4NCL

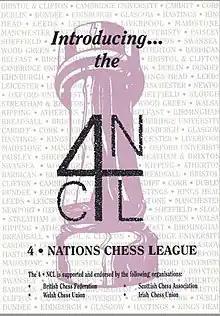
4NCL Original Brochure (Front Page)

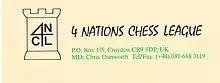
Original 4NCL Logo & Letter Heading

The 4NCL, or Four Nations Chess League, is the national chess league of the British Isles. The league is named after the four constituent nations: England, Scotland, Wales, and Ireland.